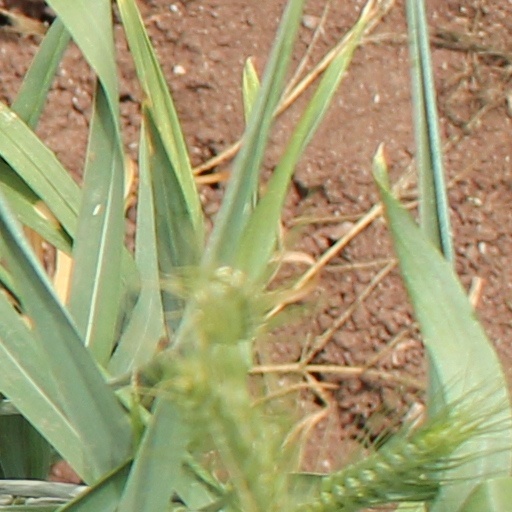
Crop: wheat